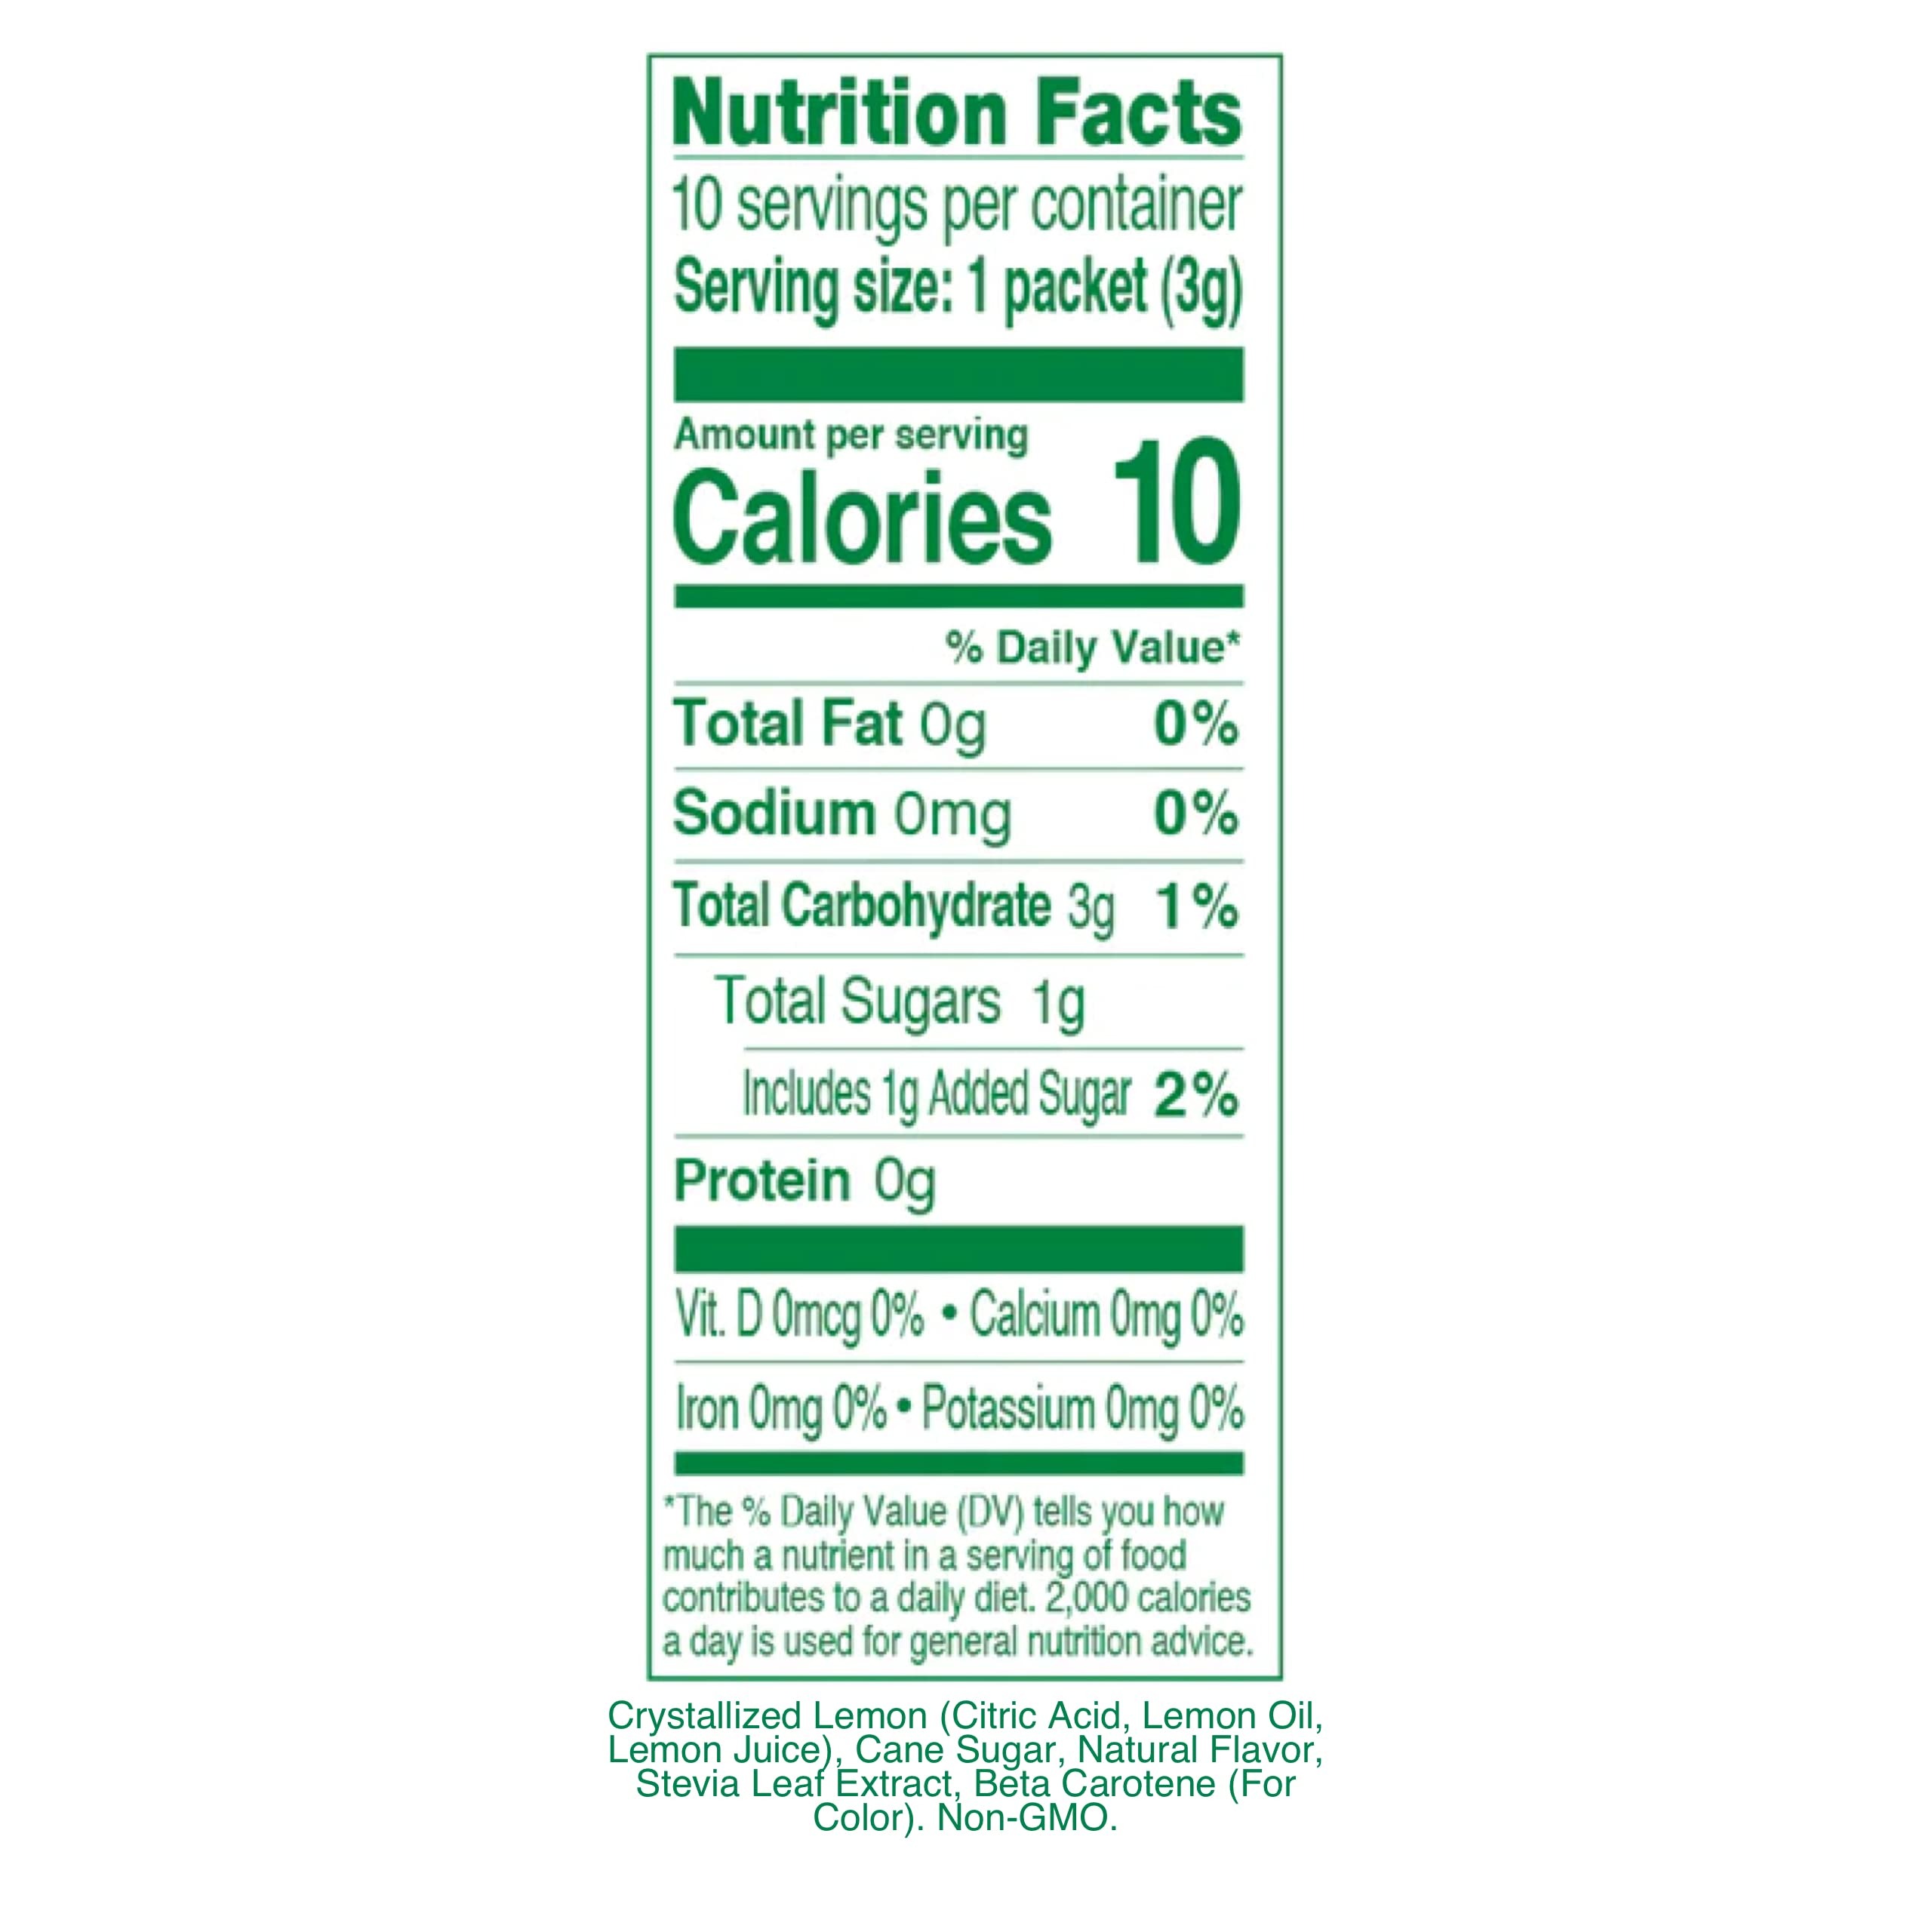
Item Name: True Peach Lemonade Drink Mix, 10-count-3g each (Pack of 4)
Bullet Point 1: Includes: Peach Lemonade 10ct (4 Boxes)
Bullet Point 2: Real flavor from real fruit | 100% Natural Ingredients
Bullet Point 3: 10 calories per stick, 3g carbs
Bullet Point 4: No preservatives, No artificial colors, No artificial sweeteners & No Gluten
Bullet Point 5: Sweetened with Stevia and a touch of sugar
Value: 4.24
Unit: Ounce

Price: 3.56